Sonome

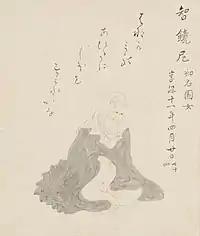
portrait by Kurihara Nobumitsu

Shiba Sonome (1664–1726, 斯波 園女) was a Japanese zen poet. She was an acquaintance and friend of Matsuo Bashō, and their correspondence is a treasure of zen and haiku history. On a final visit in 1694, Bashō paid homage to her in a haiku, "hiragiku no me ni tatete miru chiri mo nashi", 白菊の目に立てゝ見る塵もなし, in the eye of a white chrysanthemum, there is not a speck of dust.